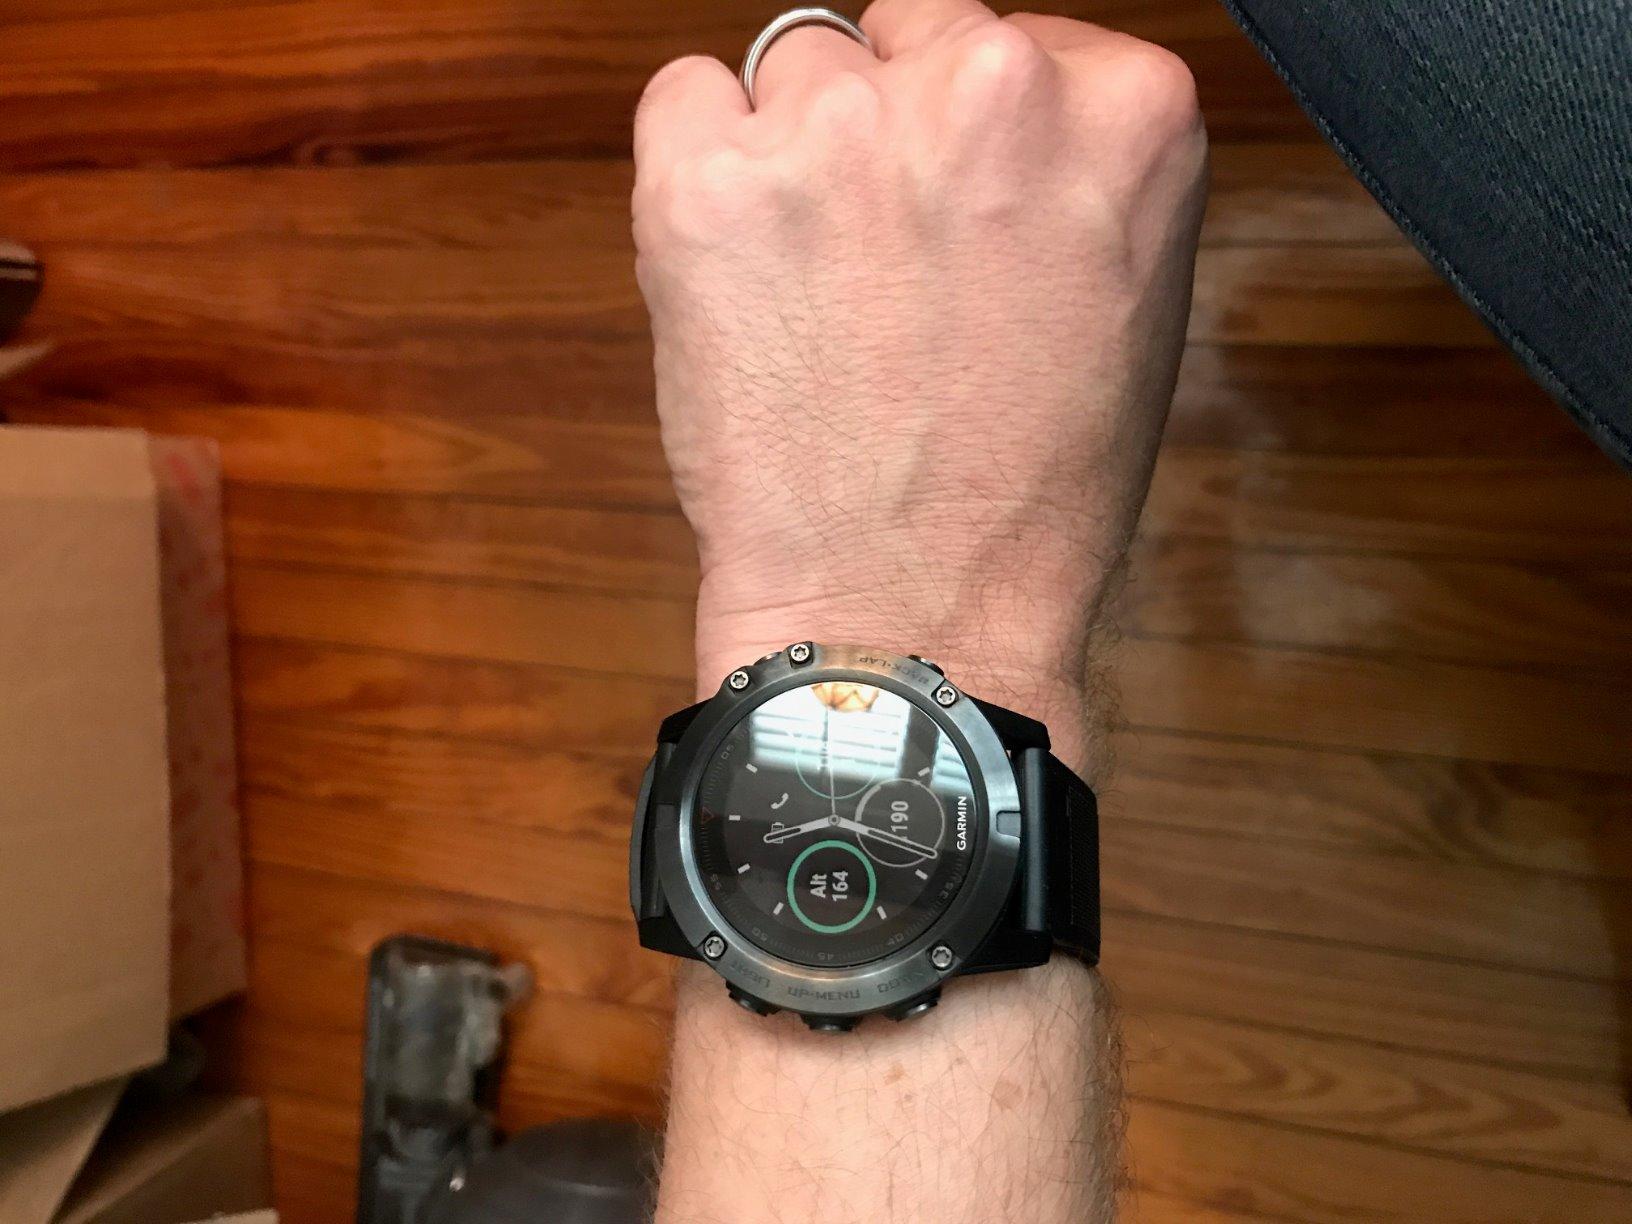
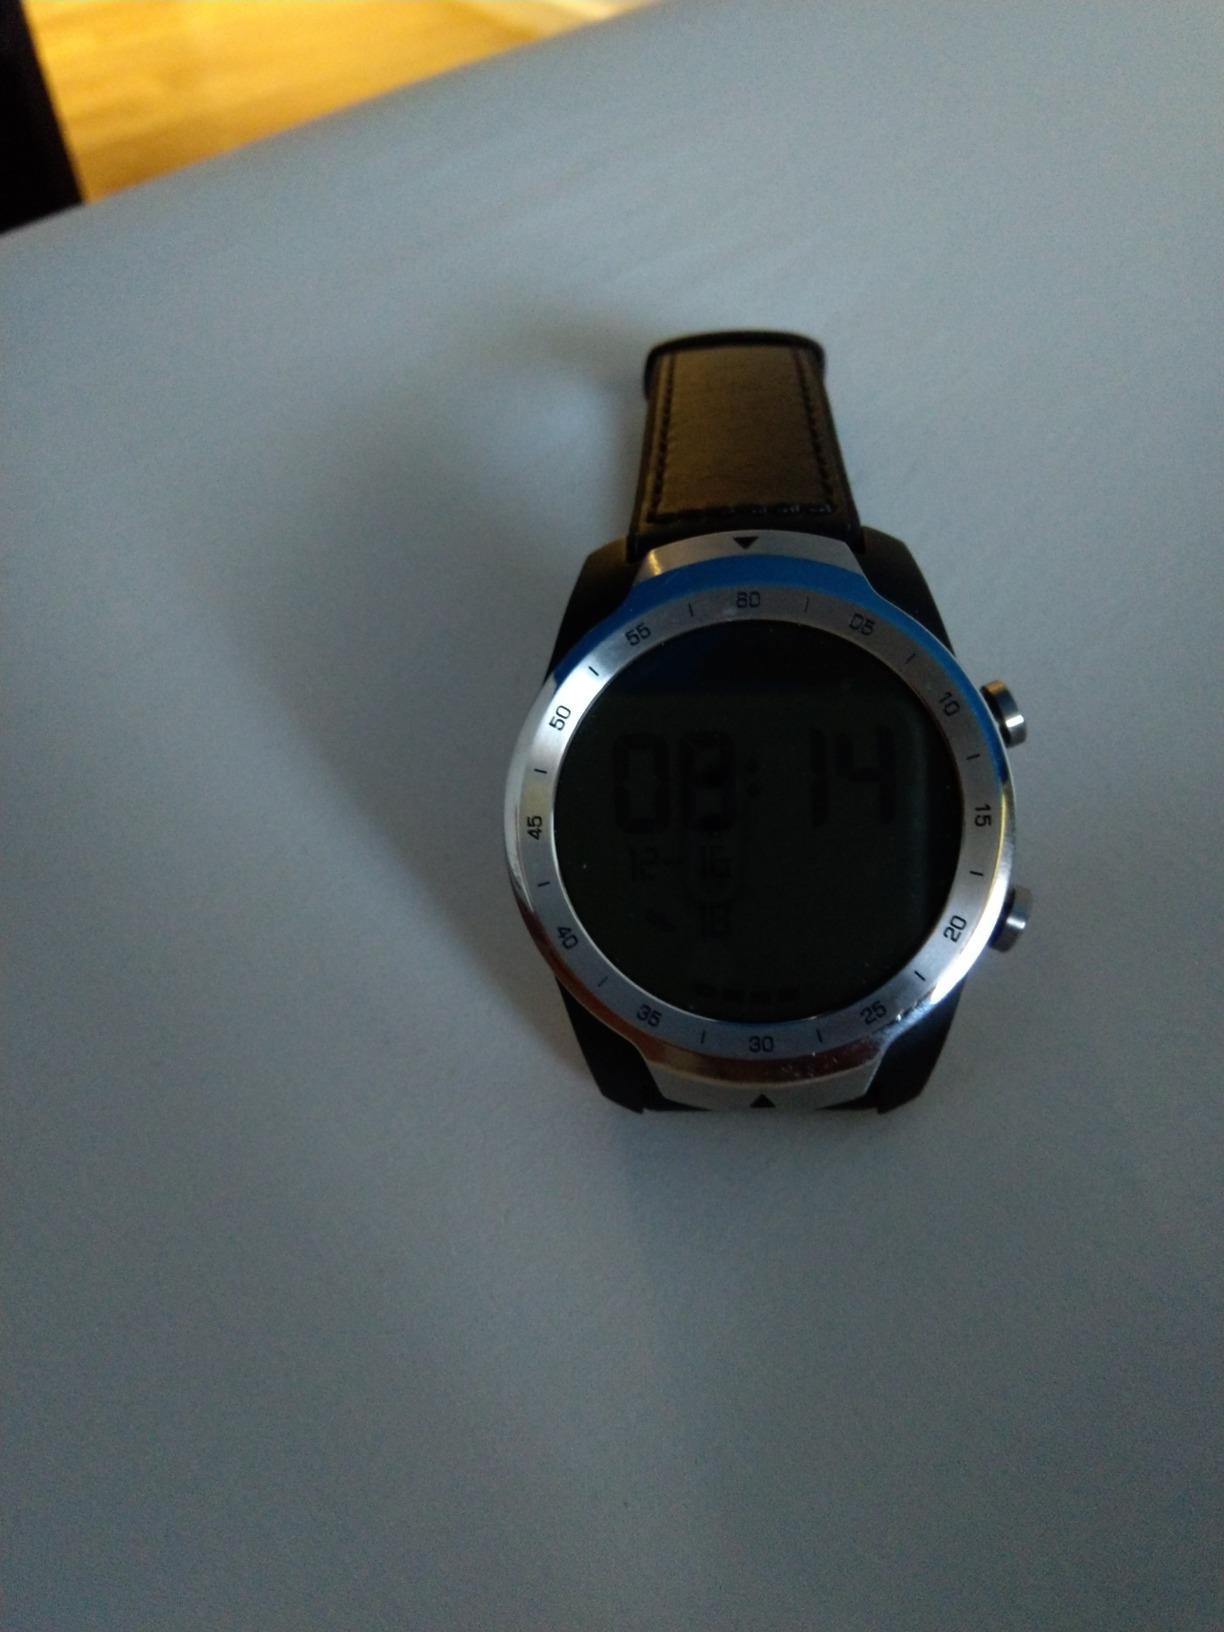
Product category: smartwatch
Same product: no